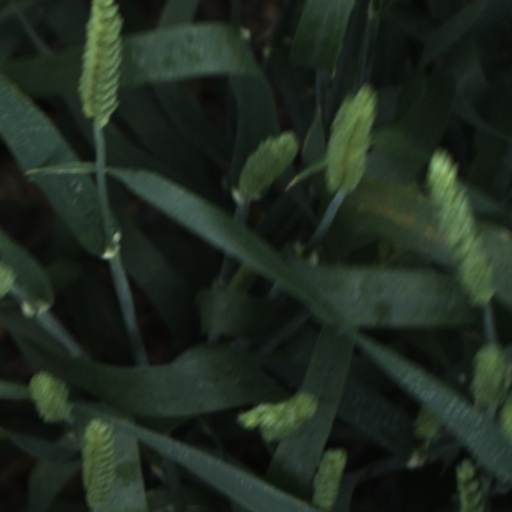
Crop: wheat